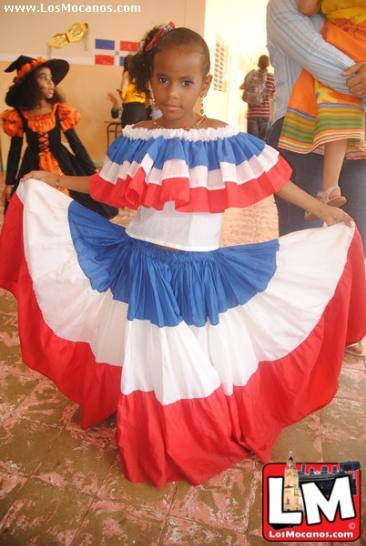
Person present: Yes